Georgians in Poland

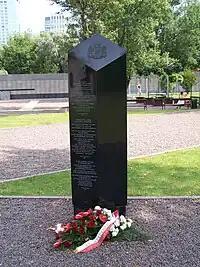
Memorial to the Georgian officers of the Polish Army who sacrificed their lives to Poland, at the Warsaw Uprising Museum

During the occupation of Poland, the Germans reorganized the Warsaw-based Committee of Georgia and placed it under their tight control. The occupation administration encouraged the Georgian soldiers in the Polish service to join the Georgian Legion of the Wehrmacht. Some of them responded to the Nazi request, but subsequently joined the Polish resistance movement.